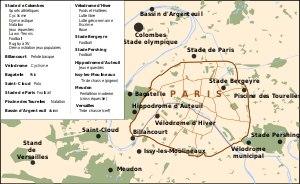
Les Jeux olympiques d'été de 1924, Jeux de la VIIIᵉ olympiade de l'ère moderne, ont été célébrés à Paris, en France, du 4 mai au 27 juillet 1924. Pour ses adieux aux Jeux, le baron Pierre de Coubertin milita en faveur de la capitale française, qui organisa ainsi ses deuxièmes Jeux après ceux de 1900. Ces Jeux démarrent avec le tournoi de Rugby à XV remporté par les États-Unis le 18 mai, mais la plupart des épreuves ont lieu en juillet après la Cérémonie d'Ouverture qui a lieu le 5 juillet au Stade olympique de Colombes.